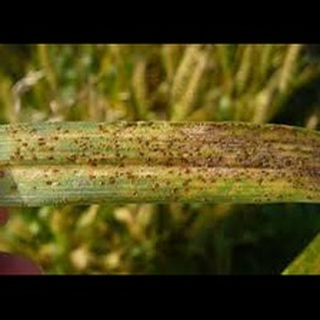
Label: wheat_mite